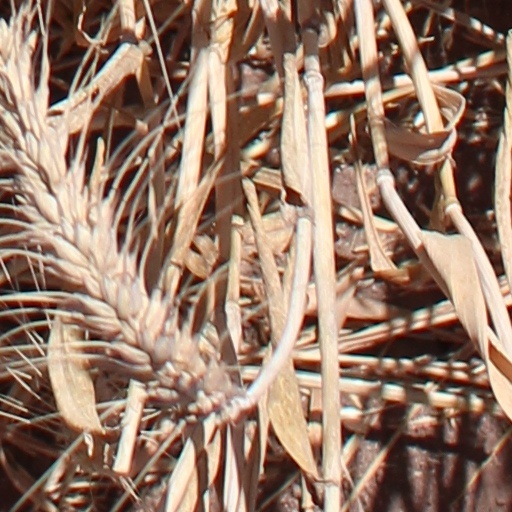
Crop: wheat